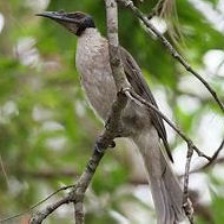
Species: NOISY FRIARBIRD
Scientific name: PHILEMON CORNICULATUS